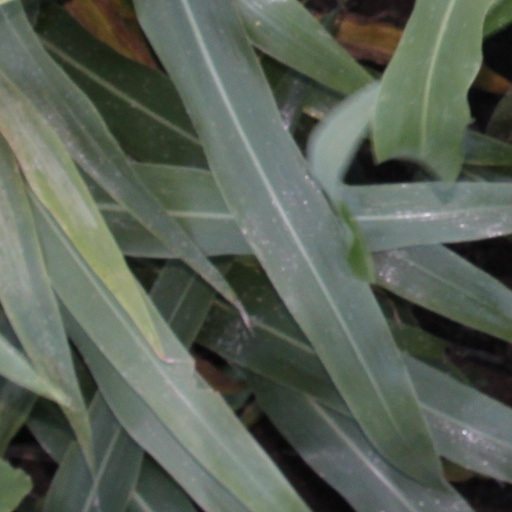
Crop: sorghum